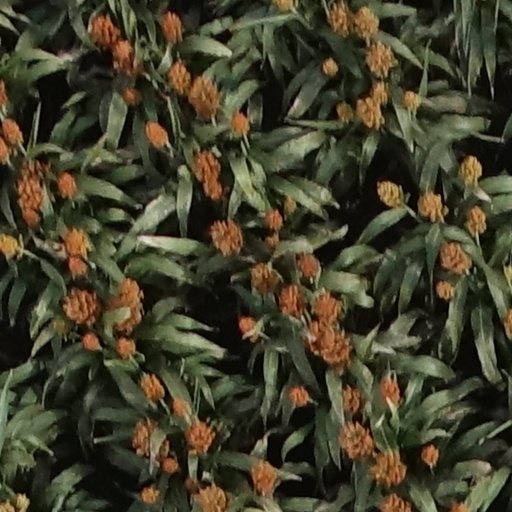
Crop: sorghum